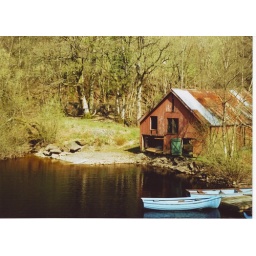
boat house in the woods